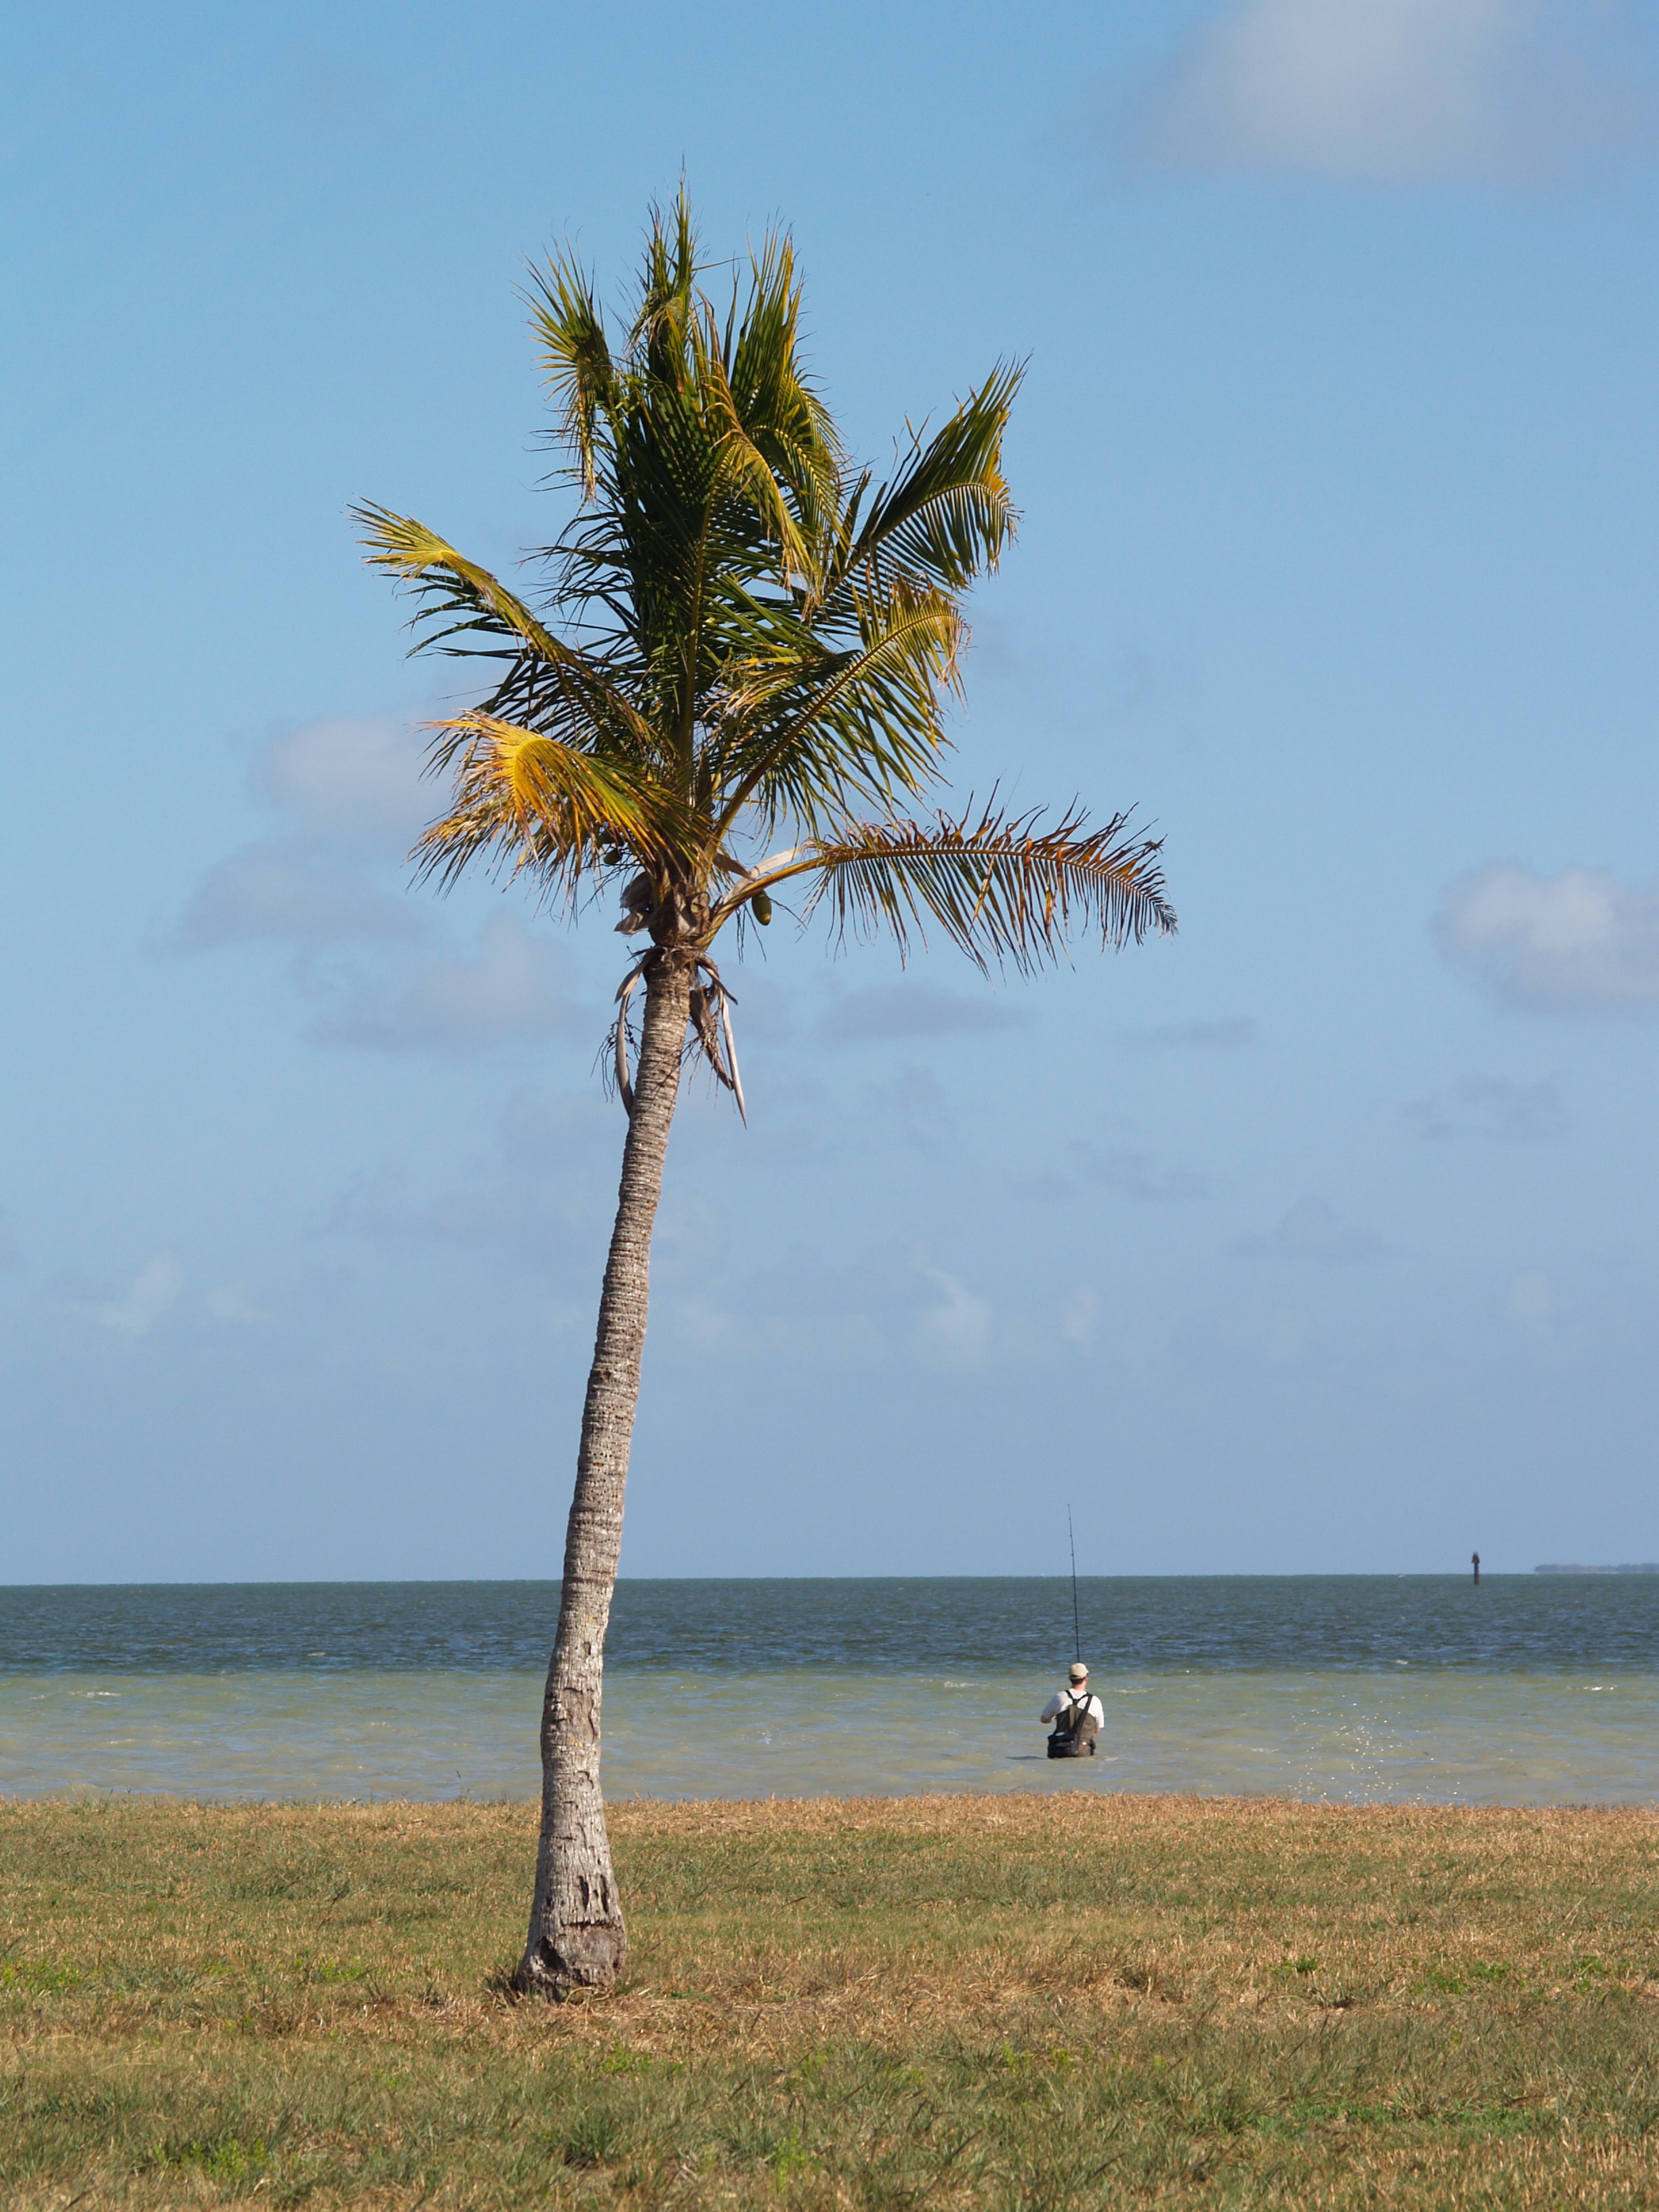
beach, sea, coast, tree, grass, ocean, plant, palm tree, leaf, shore, flower, wind, paradise, fisherman, flora, savanna, tropics, flowering plant, grass family, woody plant, land plant, arecales, palm family, borassus flabellifer, everglades national park, bait fishing, flamingo camping ground